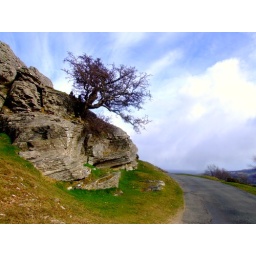
we may plant a tree it may grow . The wild trees grow just anywhere , in a rock